Fabricio Coloccini

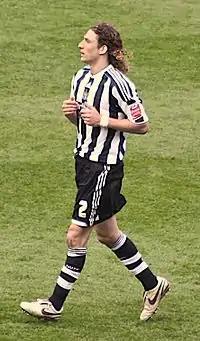
Coloccini playing for Newcastle United in a 2–2 draw with Ipswich Town, 2010

Coloccini joined Newcastle United on a five-year contract in August 2008 for a fee of up to £10.3 million. Two days later, he made his debut against the reigning league champions, Manchester United, playing 90 minutes in a 1–1 away draw.